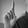
ASL letter: L